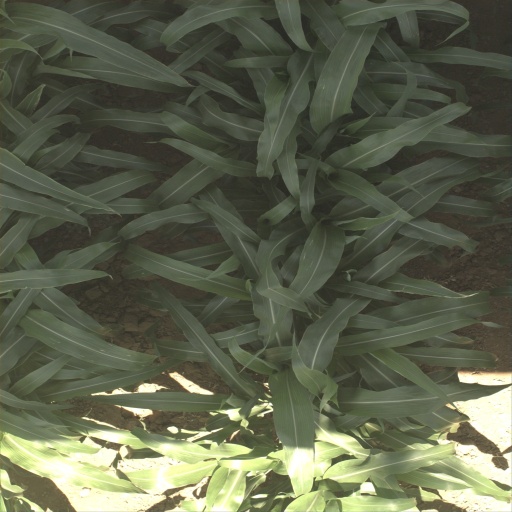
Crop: sorghum